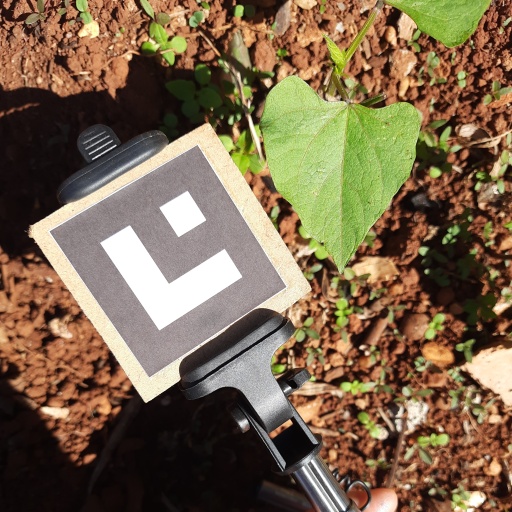
Observations: flat surface, no eating holes, under sunlight